Occupy Dame Street

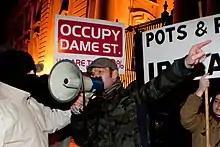
An Occupy Dame Street sign was present outside Dáil Éireann as the Irish government delivered its budget on 6 December 2011.

The group began their 'Occupy Nama' strategy, whereby group members non-violently occupy NAMA owned buildings for a brief period of time, usually until the intervention of Garda Síochána